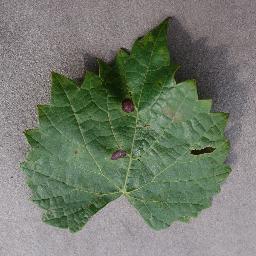
Label: Grape___Black_rot